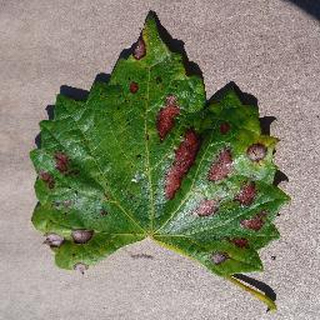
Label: grape_esca_black_measles